Space radio station

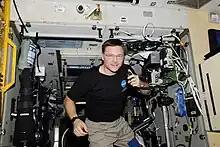

A space radio station (short: space station) is a radio station located on an object travelling beyond the major portion of the Earth's atmosphere. Each "station" shall be classified by the service in which it operates permanently or temporarily. However, most "spacecraft" communicate by this means.